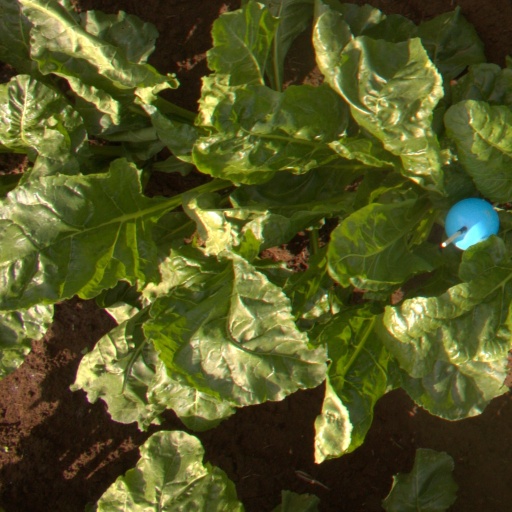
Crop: sugar beet